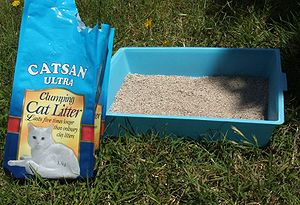
Kattegrus
En pose kattegrus og kattegrus i en kattebakke
Kattegrus er et produkt med stor absorptions-evne, som anvendes til opsugning af væsker, f.eks. katteurin. Produktet bruges også til opsugning af andre væsker, blandt andet olie- og benzinspild på vejene.